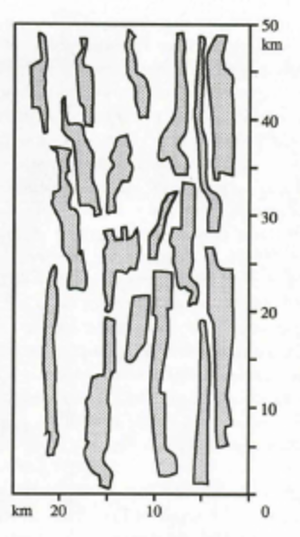
Simulation géostatistique d'un gisement de nodules polymétalliques dans le Pacifique équatorial nord
Les nodules polymétalliques, aussi appelés nodules de manganèse, sont des concrétions rocheuses reposant sur le lit océanique ; ils sont formés de cercles concentriques d’hydroxydes de fer et de manganèse autour d’un noyau.